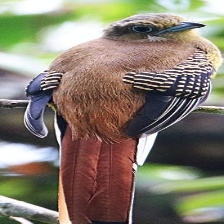
Species: ORANGE BREASTED TROGON
Scientific name: HARPACTES ORESKIOS